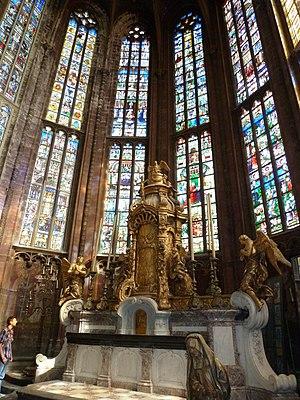
collégiale Saint-Martin - vue intérieure - autel et vitraux du choeur This is a photo of a monument in Wallonia, number: 62063-CLT-0021-01